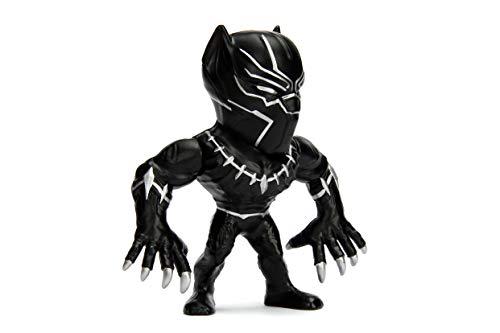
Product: Jada Toys Metalfigs Marvel Avengers Black Panther 100% Die-cast Metal Collectible Figure, 4", Black
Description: Highly collectible, stylized pop-culture figures.
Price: $10.99
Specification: ProductDimensions:3.2x1.6x4inches|ItemWeight:11.2ounces|ShippingWeight:11.2ounces(Viewshippingratesandpolicies)|ASIN:B07T32W1B9|Itemmodelnumber:97782|Manufacturerrecommendedage:8yearsandup